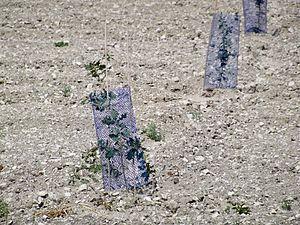
Truffière en devenir, à Velleron (84)
La truffe est le nom vernaculaire français donné à la fructification et à l'organe végétatif de plusieurs genres de champignons hypogés ascomycètes ectomycorhiziens qui se présente sous une forme plus ou moins globuleuse. Un même mycélium peut produire plusieurs truffes. Certaines espèces n'ont que peu de saveur alors que d'autres sont particulièrement appréciées et recherchées depuis l'Antiquité. Qu'elles aient poussé spontanément ou qu'elles soient issues de la trufficulture, les truffes sont très demandées par les gourmets.